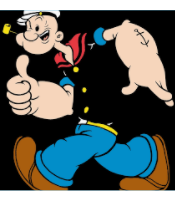
Portrait style: Cartoon Portrait